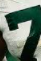
Number: 7